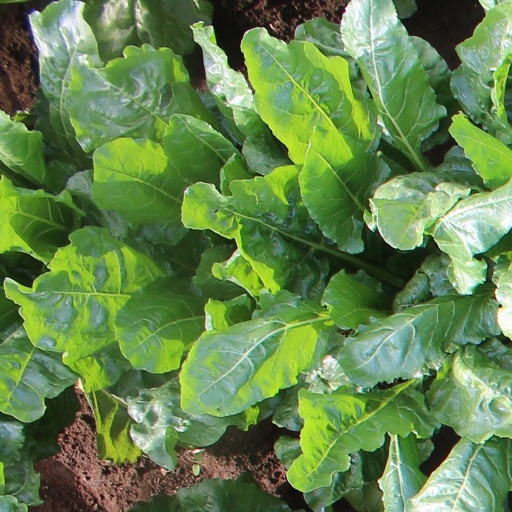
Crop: sugar beet